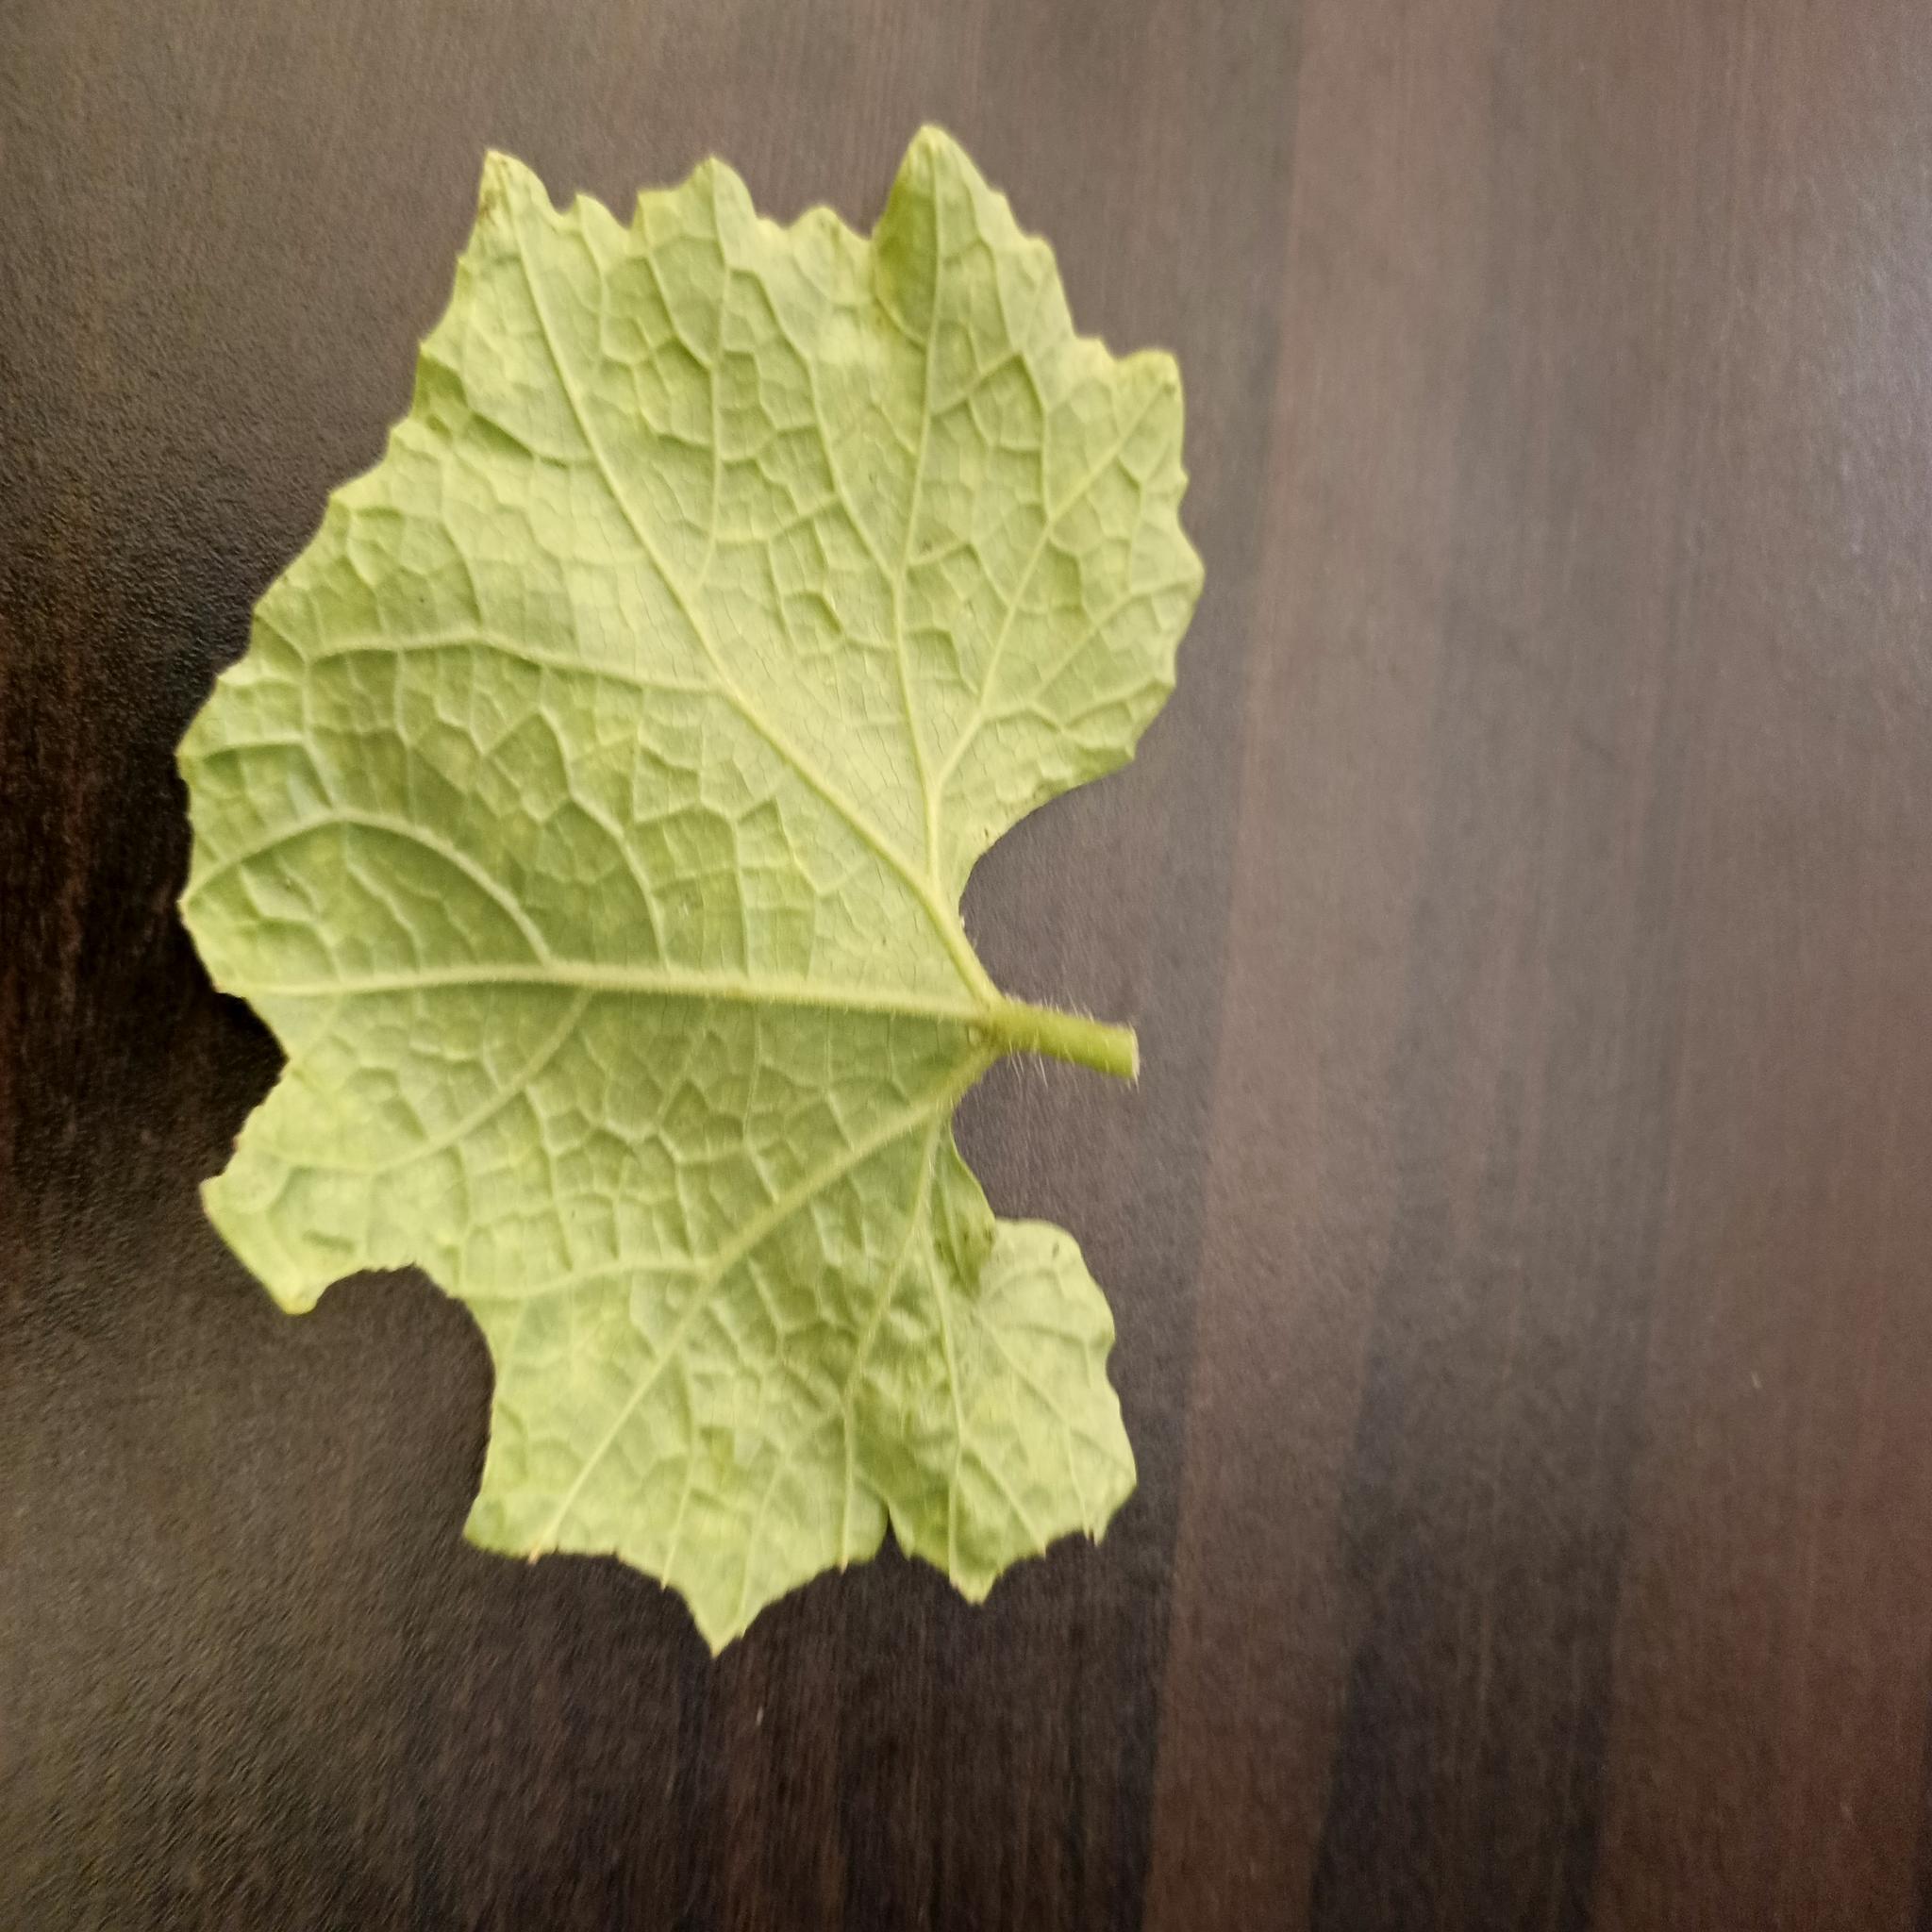
Label: Downy mildew